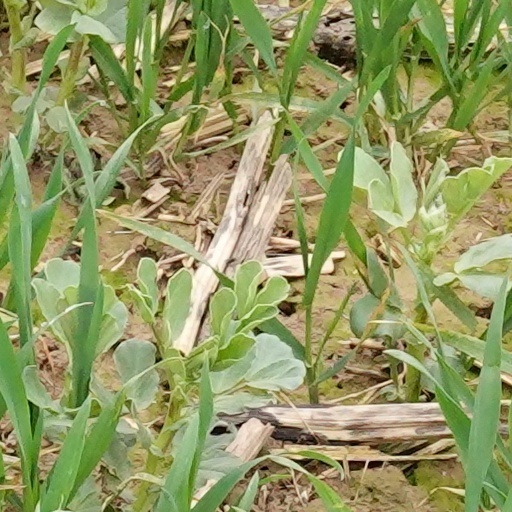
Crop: wheat